Juwan Howard

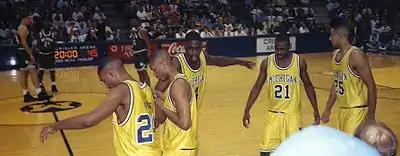
Michigan's Fab Five (left to right) Jimmy King, Jalen Rose, Chris Webber, Ray Jackson, and Howard

Howard matriculated to the University of Michigan and joined his fellow freshmen for the 1991–92 Michigan Wolverines in forming a group that became known as the Fab Five. He also joined future NBA personalities Eric Riley and Rob Pelinka. As Michigan celebrated Midnight Madness on October 15, 1991, there was already talk that at least four of the five freshmen would be starting before the season ended. (The five eventually started in a combined 304 of a possible 350 man-games among them during their first two seasons.) Early in his freshman season, Howard started in some games and came off the bench in others for the highly rated Wolverines. Over time, he won a starting role from Riley. In Michigan's first matchup against Illinois, Howard scored 13 points and denied Thomas the ball consistently enough to hold him to 8 shots. His biggest contribution in the game was getting his hand on a loose ball to force a jump ball with 16 seconds left and Michigan leading by only three points. In the Elite Eight round of the 1992 NCAA Division I men's basketball tournament, Michigan faced a Jimmy Jackson-led Ohio State Buckeyes team that had beaten them twice during the regular season by double-digit margins. Michigan won the rematch, during which the Fab Five scored all but two of the Wolverines' points.